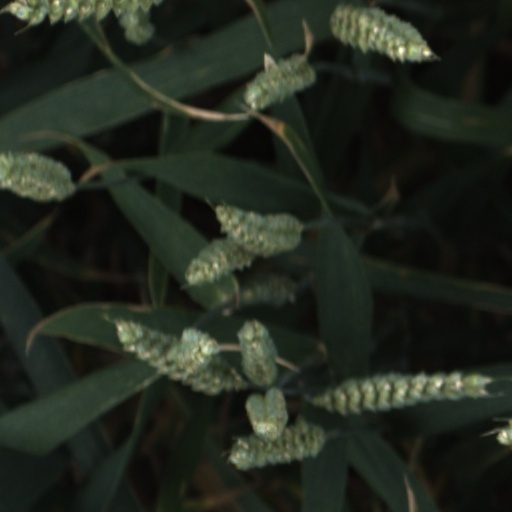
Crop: wheat